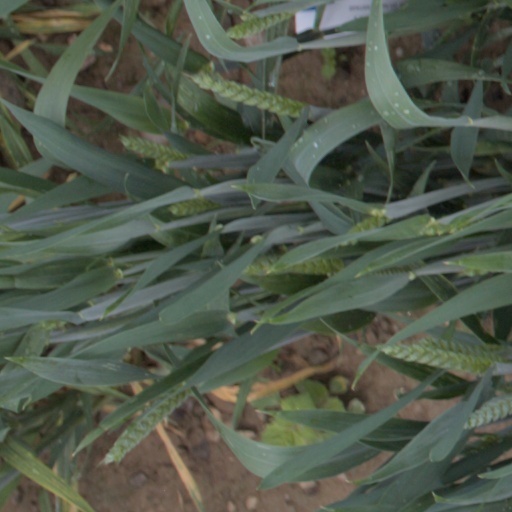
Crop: wheat